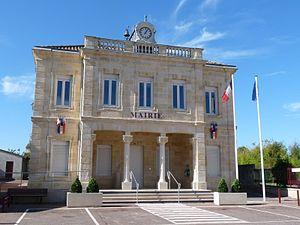
Mairie de Cavignac, Gironde, France
Cavignac est une commune du Sud-Ouest de la France, située dans le département de la Gironde, en région Nouvelle-Aquitaine.